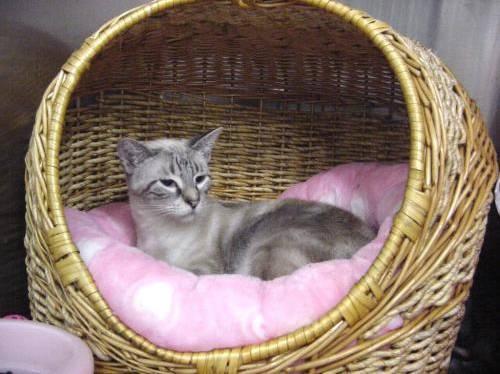
cat